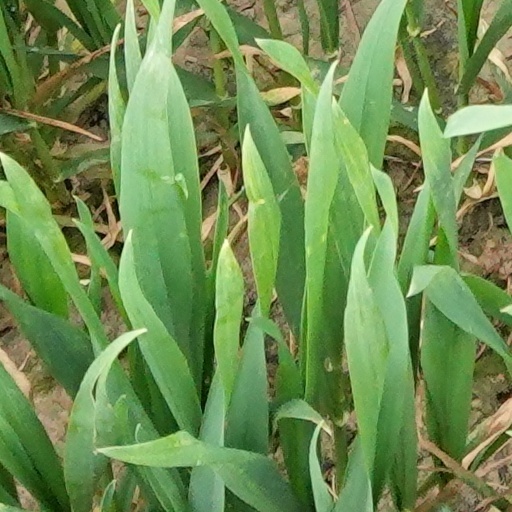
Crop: wheat